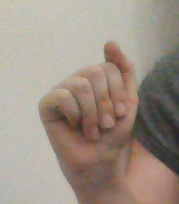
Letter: saad